Théo van Rysselberghe

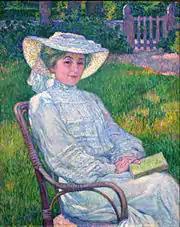
"Lady in White" – Portrait of Mrs. Théo van Rysselberghe

In the final years of the 1890s, Théo van Rysselberghe had reached the climax of his Neo-impressionist technique. Slowly he abandoned the use of dots in his portraits and landscapes and began applying somewhat broader strokes : "The hippodrome at Boulogne-sur-Mer" (1900) and the group portrait "Summer afternoon" (1900), "Young women on the beach" (1901), "Young girl with straw bonnet" (1901), and "The Reading" (1903) (with the contrast between red and blue colours).